Francesca Beard

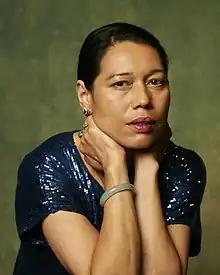
Francesca Beard for the Museum of Colour photographed by Derrick Kakembo 2022

Francesca Beard (born 1968) is a Malaysian writer and performance poet.